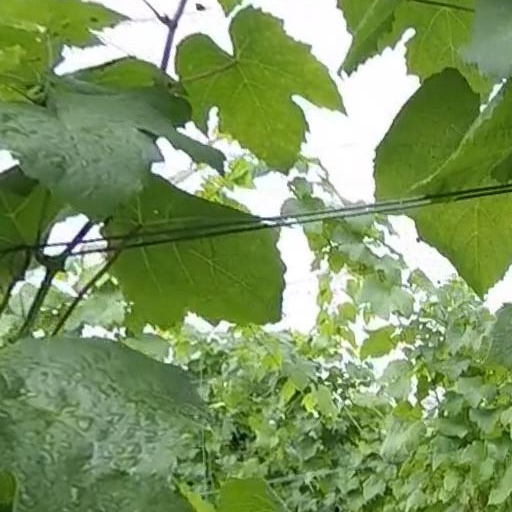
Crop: grape